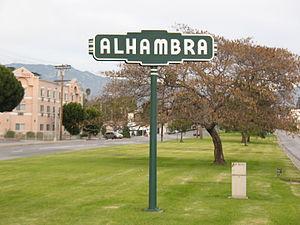
Alhambra est une ville du comté de Los Angeles, dans l'État de Californie aux États-Unis. Située à l'ouest de la Vallée de San Gabriel, sa population était de 83 089 en 2010.